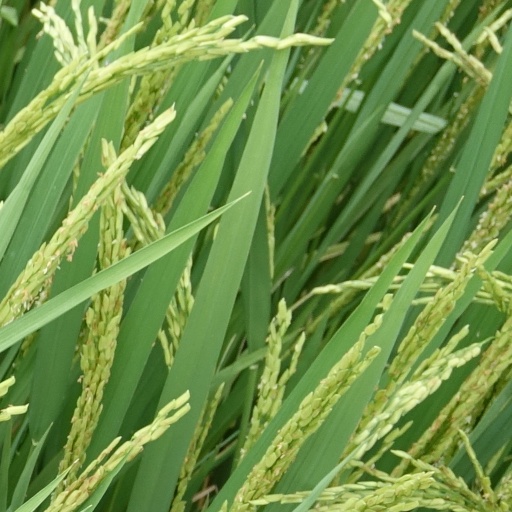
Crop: rice